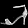
Label: Sandal